Kotzia Square

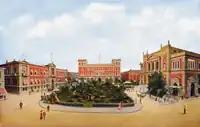
Ludovic Square ca. 1900

Built in 1874, the square was formerly known as "Loudovikou square". During the 2004 Summer Olympics, it served as the start and finish venue of the Athens historic centre circuit for the men's and women's road race events, as well as for various artistic events.